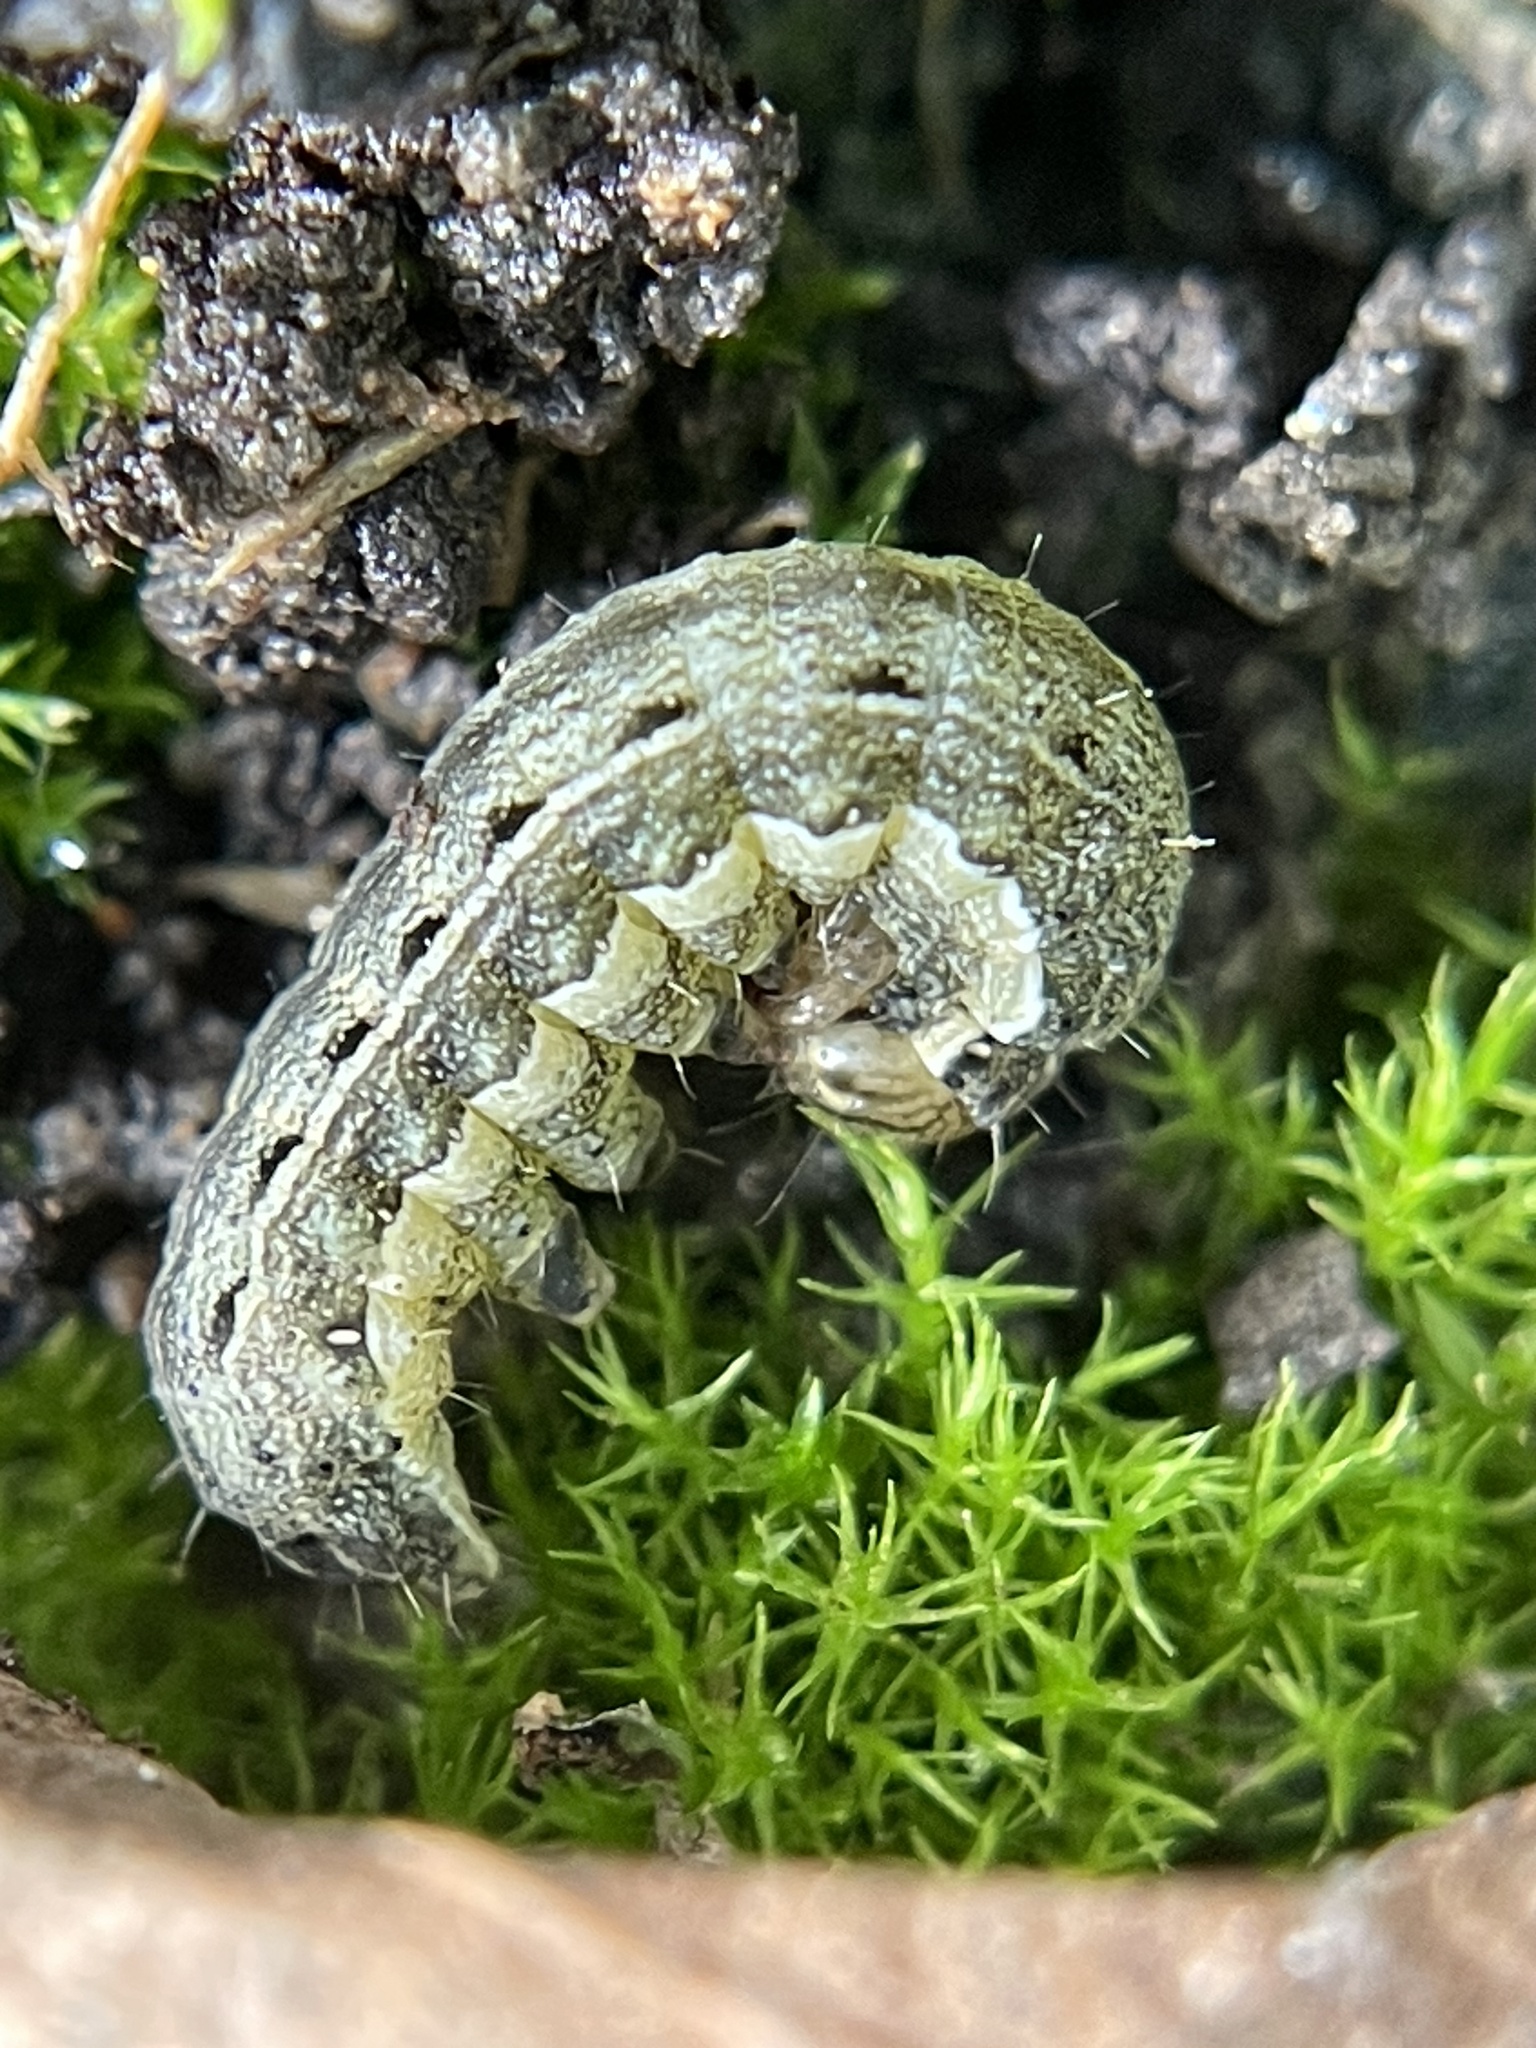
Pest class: cutworms